Fossiliferous limestone

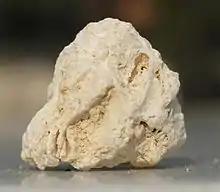
Sample of fossiliferous limestone

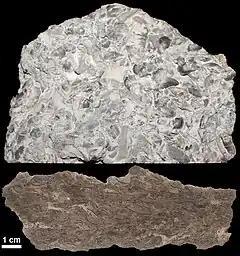
Examples of small fossils in limestone

Fossiliferous limestone is a type of limestone that contains noticeable quantities of fossils or fossil traces. If a particular type of fossil dominates, a more specialized term can be used as in "Crinoidal", "Coralline", "Conchoidal" limestone. If seashells, shell fragments, and shell sand form a significant part of the rock, a term "shell limestone" is used.